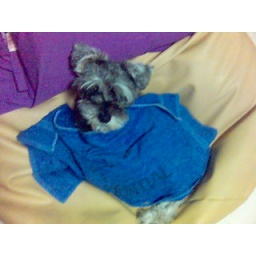
Magic in her blue prudential towel